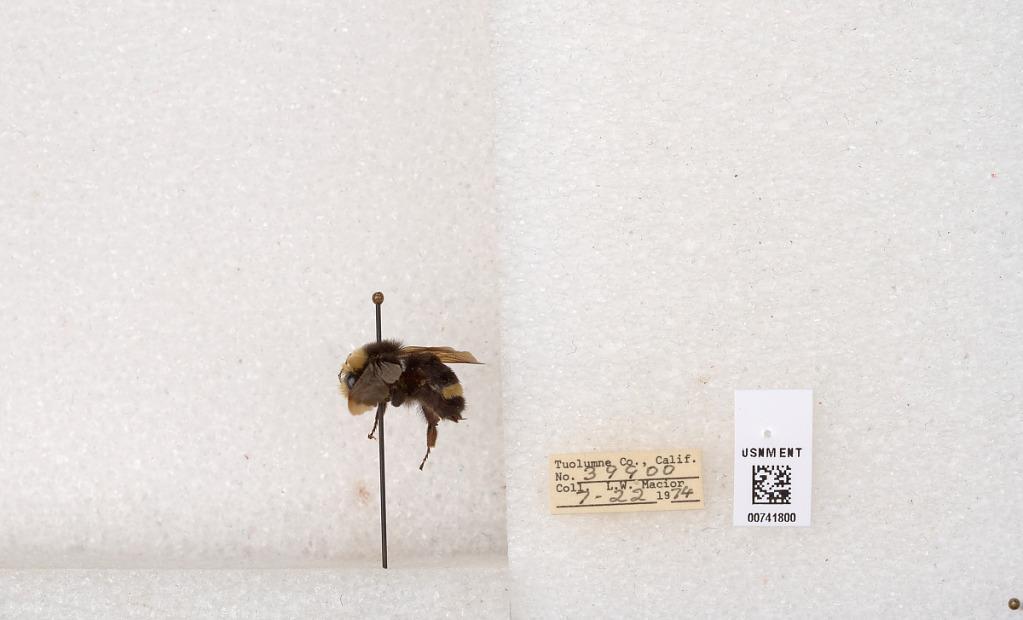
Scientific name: Bombus (Pyrobombus) vosnesenskii Radoszkowski
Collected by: L. Macior
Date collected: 1974-7-22
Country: United States
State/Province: California
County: Tuolumne
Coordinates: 37.9712, -120.228